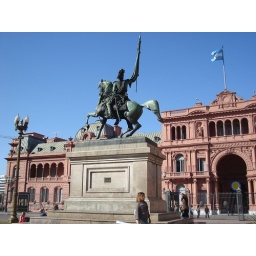
The pink house in daylight